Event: Nepal Earthquake
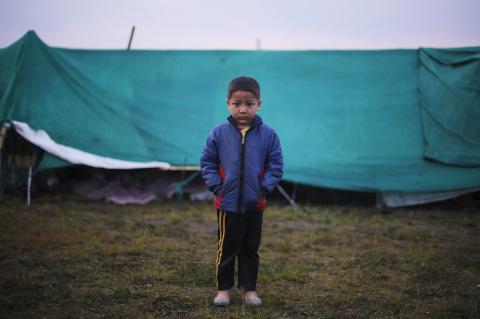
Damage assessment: no_damage